Music of Israel

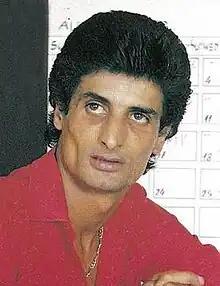
Zohar Argov

Prominent performers from the 1970s and 1980s included Shimi Tavori, Zehava Ben, and Zohar Argov. Argov's song "HaPerah BeGani" ("The Flower in My Garden") became a major hit, and he came to be known as the "King of "Muzika Mizrachit"." His life story was later adapted into a film.